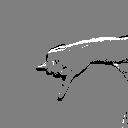
ASL letter: j